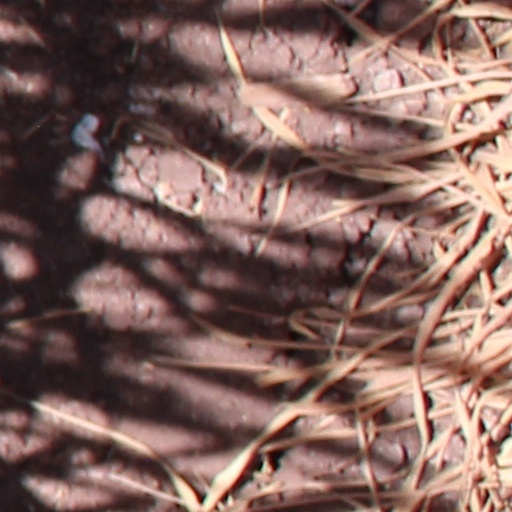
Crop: wheat